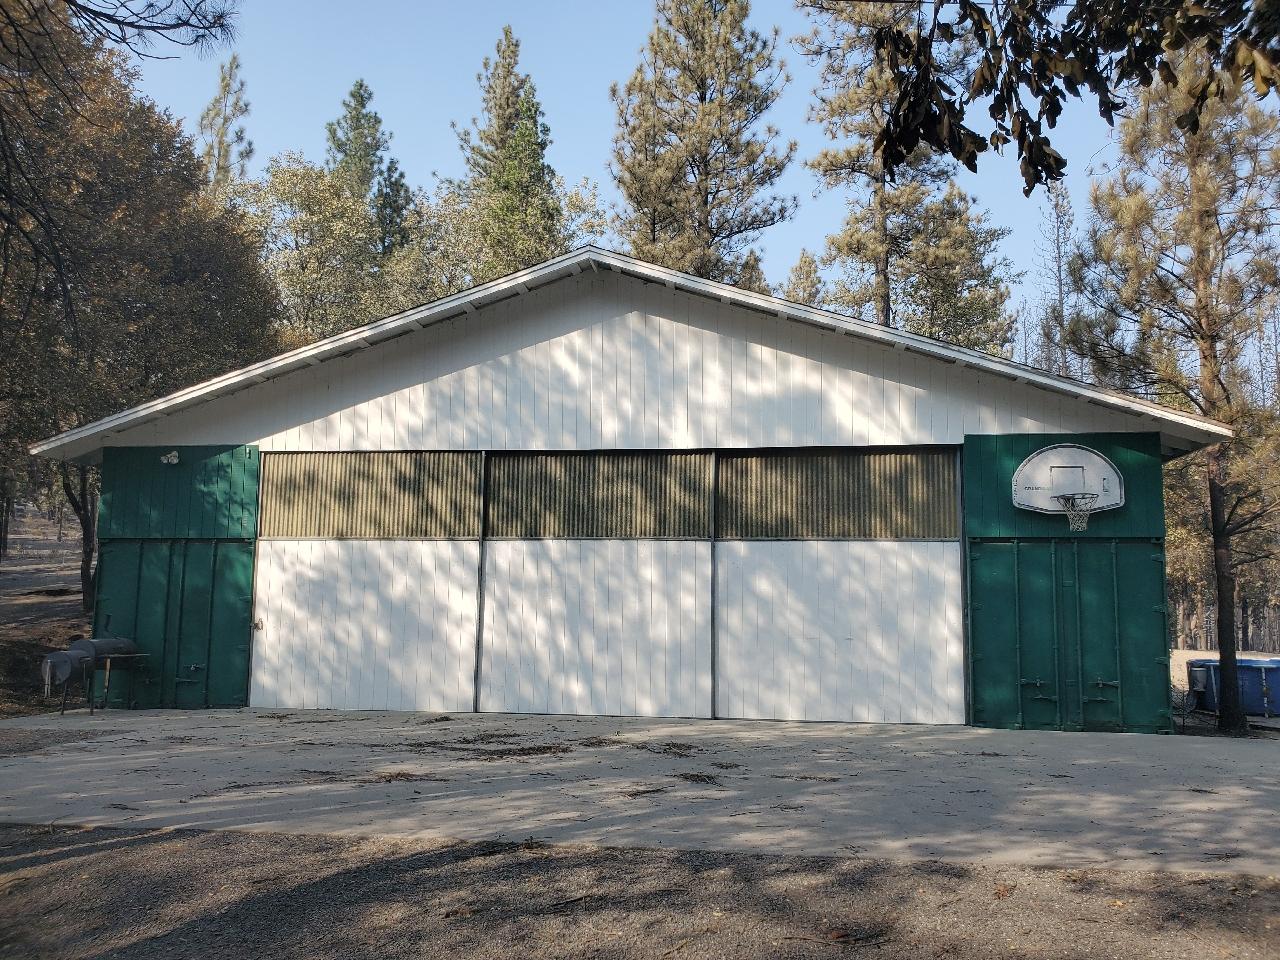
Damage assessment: no_damage